Actinoform cloud

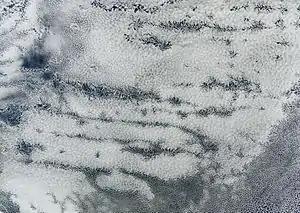
Actinoform clouds as seen from a weather satellite

An actinoform or actiniform describes a collection of marine low clouds that takes a distinct shape. They are named after the Greek word for "ray" due to their radial structure. Actinoform clouds can spread out over across and thus cannot be easily seen with the naked eye. In addition, actinoform clouds can form "trains" that are up to six times the length of the original cloud field, yet they maintain their own distinct identity.